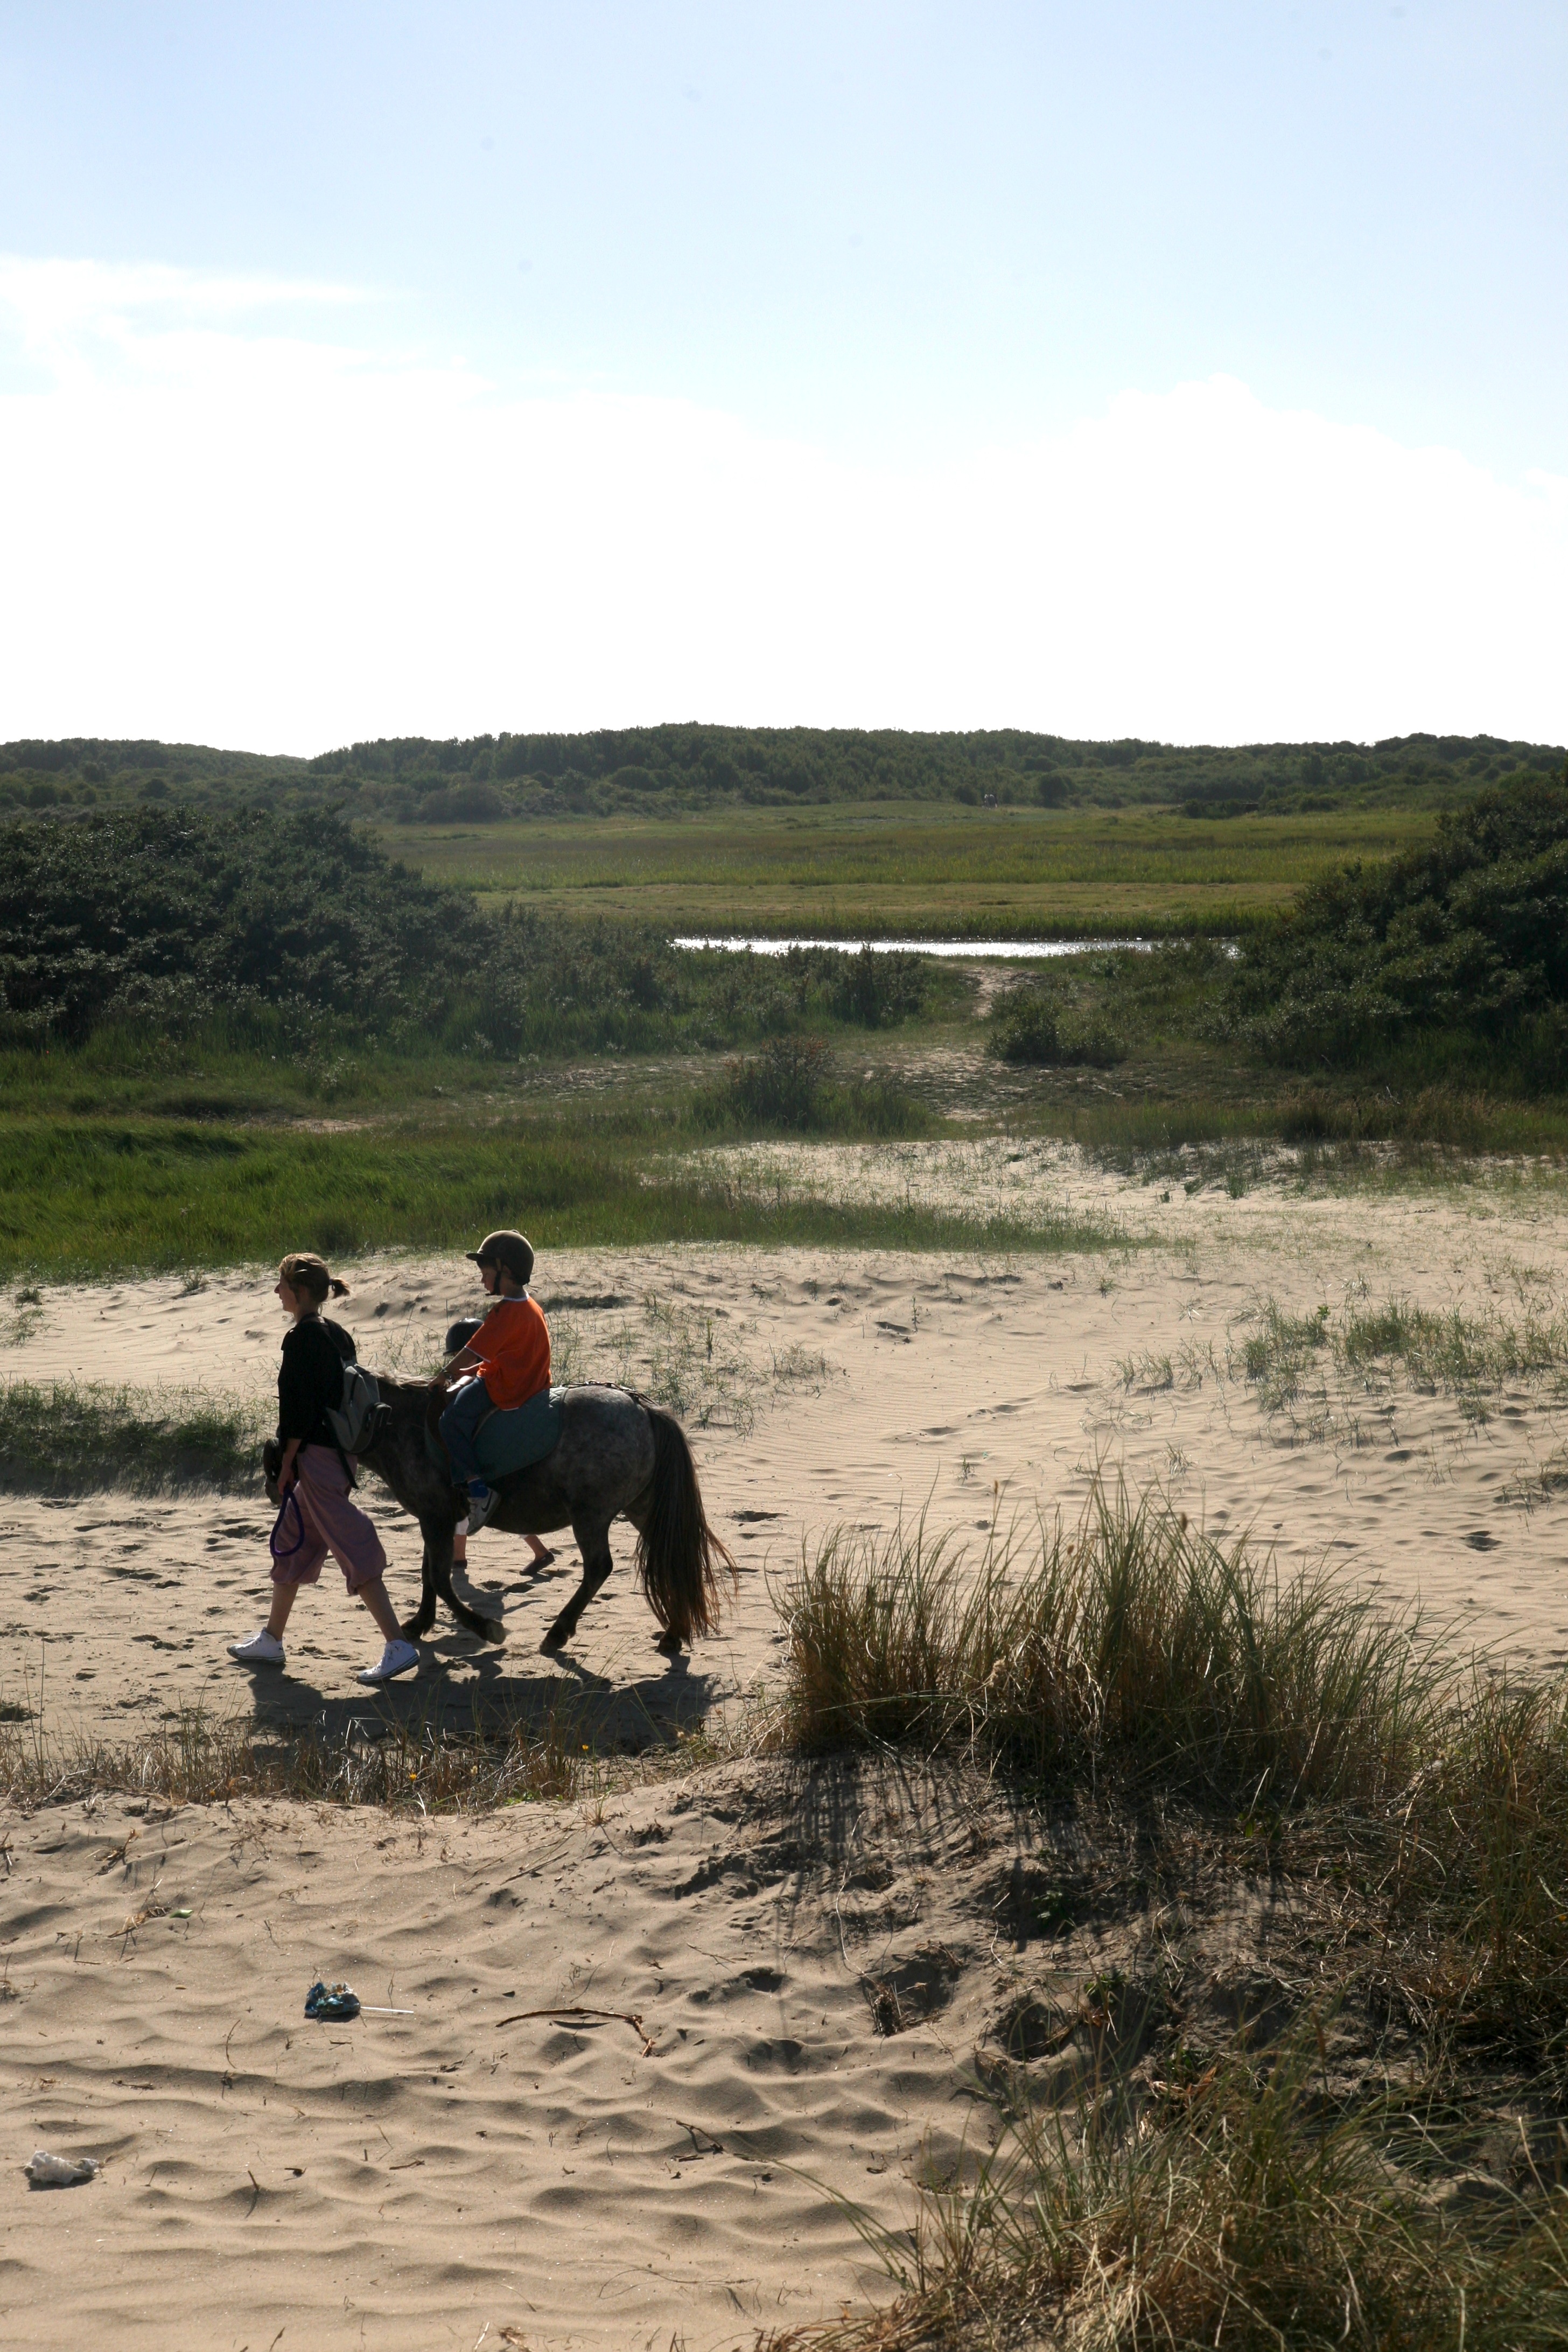
landscape, nature, sand, wilderness, dune, adventure, france, pony, wetland, channel, baie, frankreich, habitat, ecosystem, pasdecalais, cotedopale, manche, fortmahon, authie, baiedelauthie, poni, poney, autie, baiedelautie, natural environment